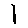
Label: 1